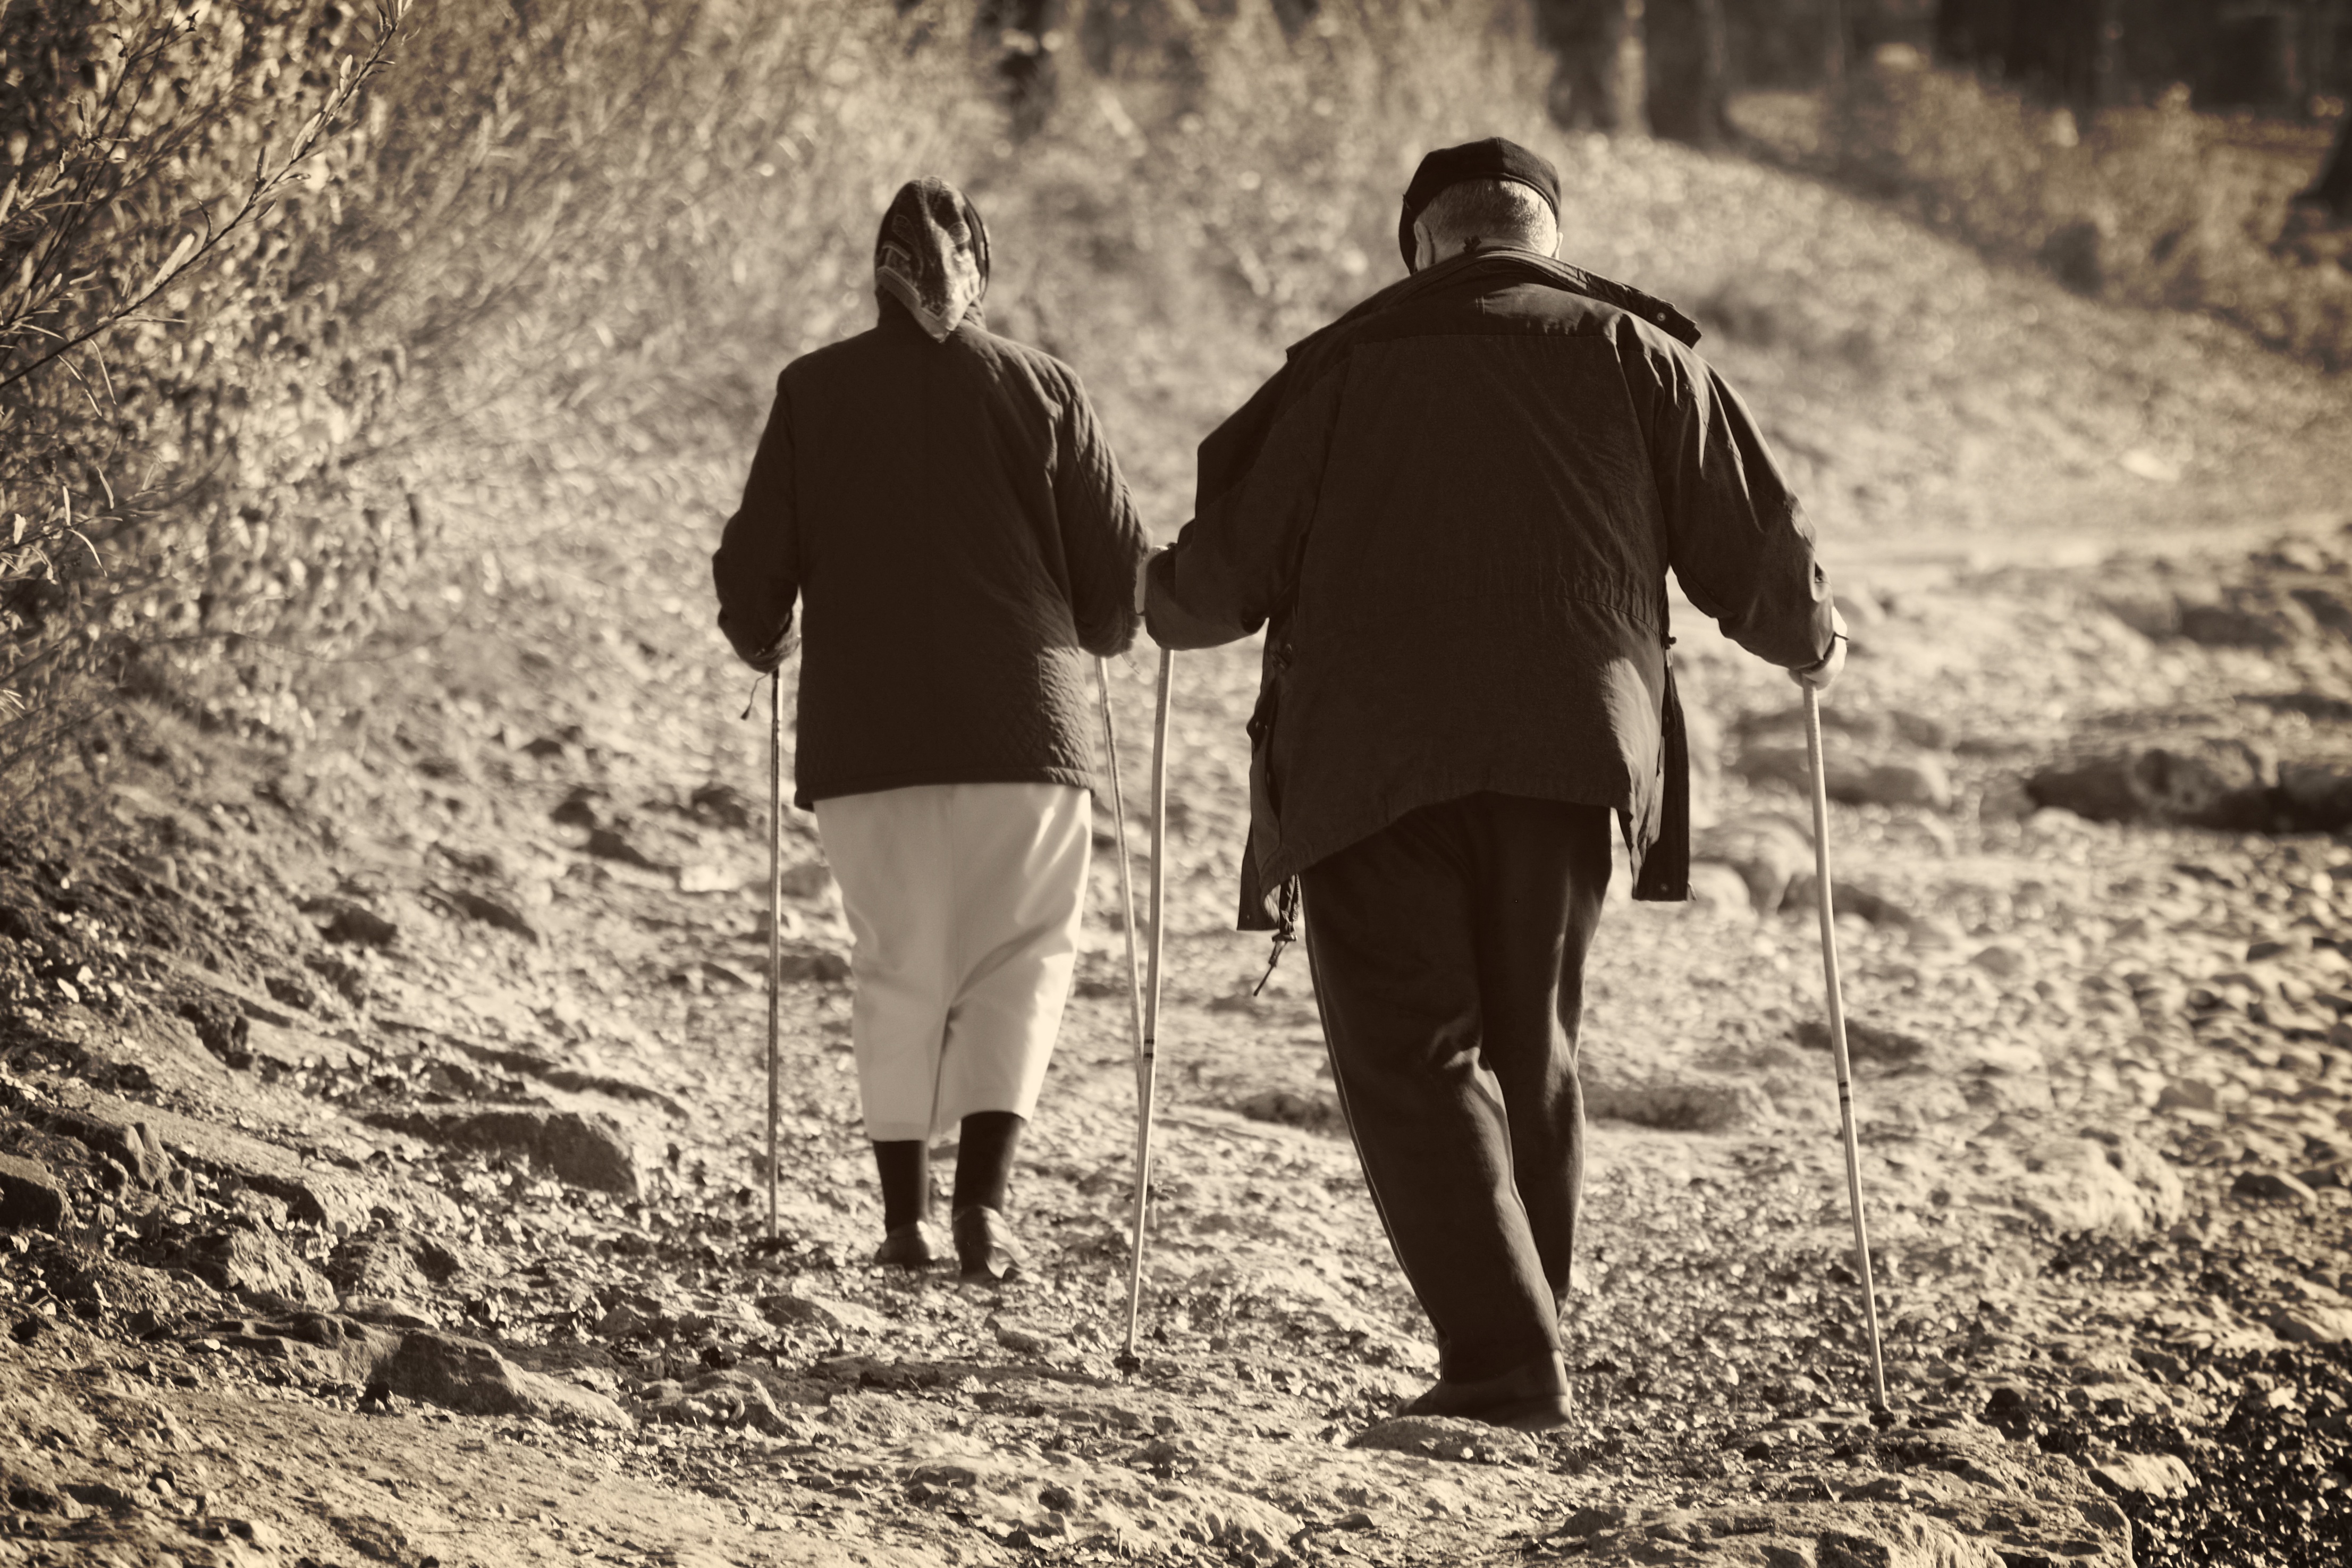
man, path, walking, person, black and white, people, woman, hiking, white, sunlight, male, walk, love, romance, child, human, black, monochrome, stones, photograph, age, away, emotion, go, personal, interaction, steinig, monochrome photography